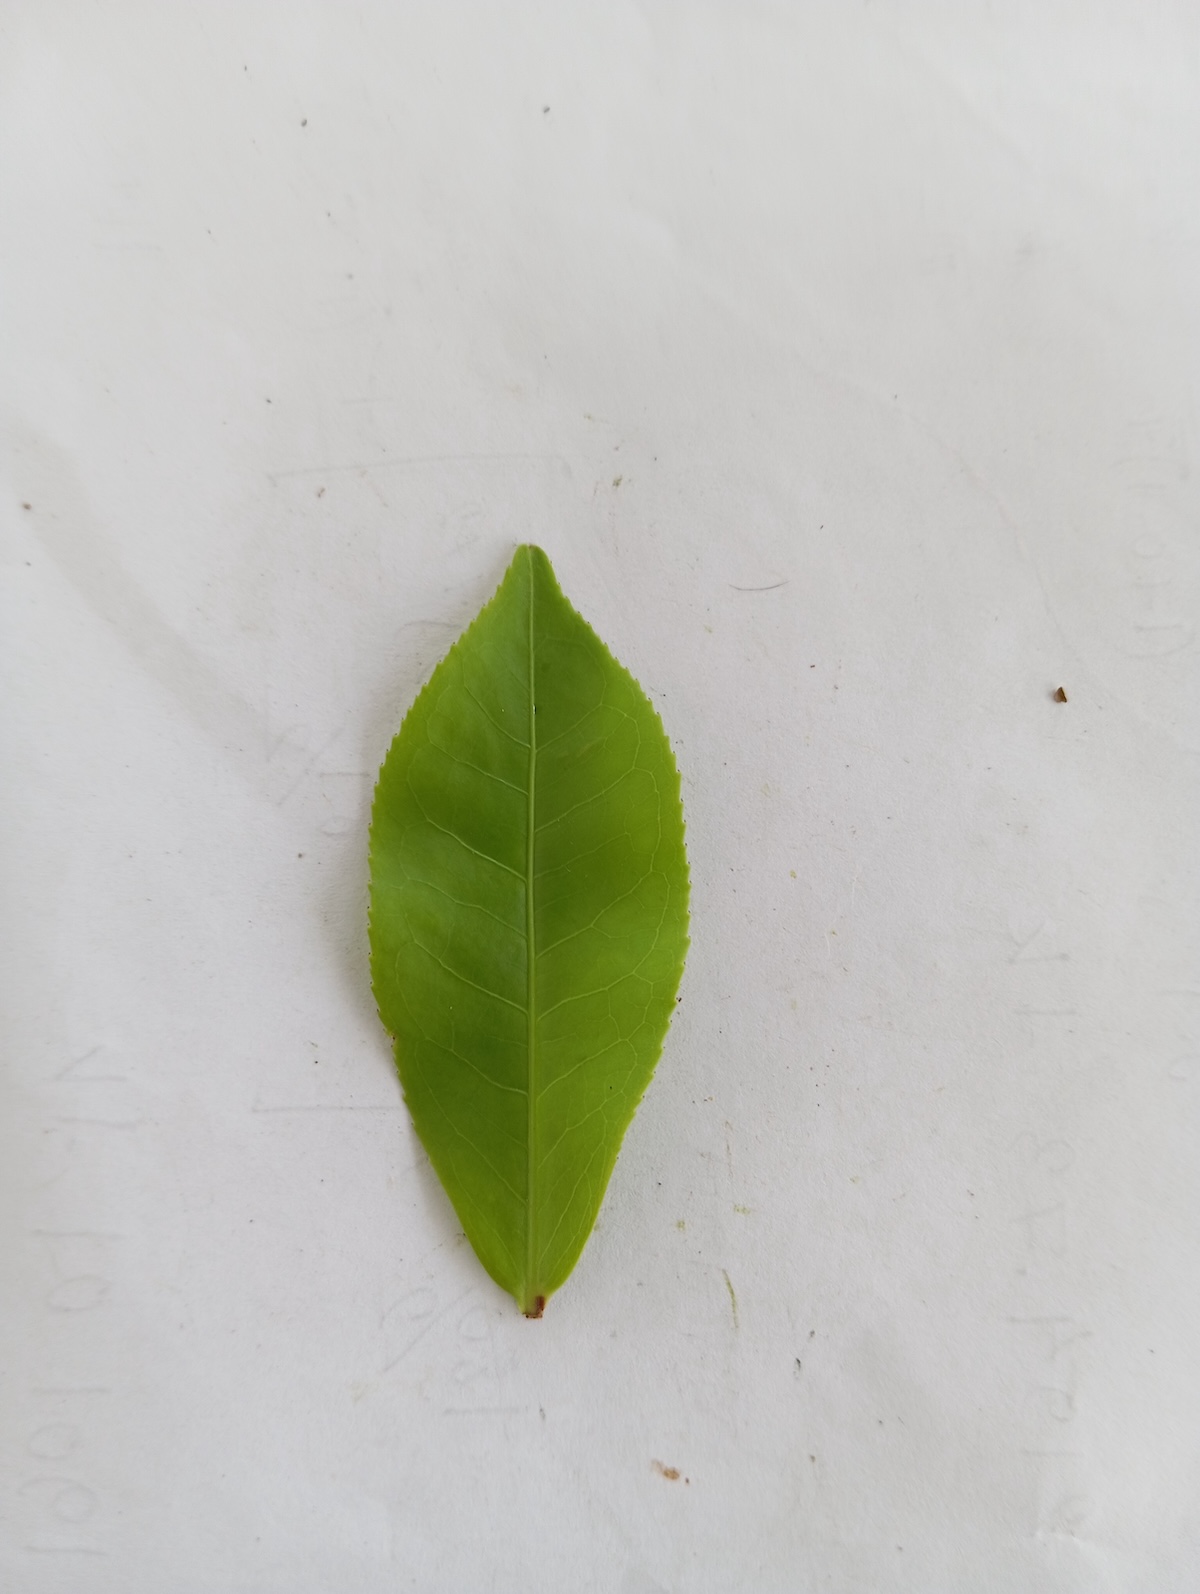
Label: Healthy leaf